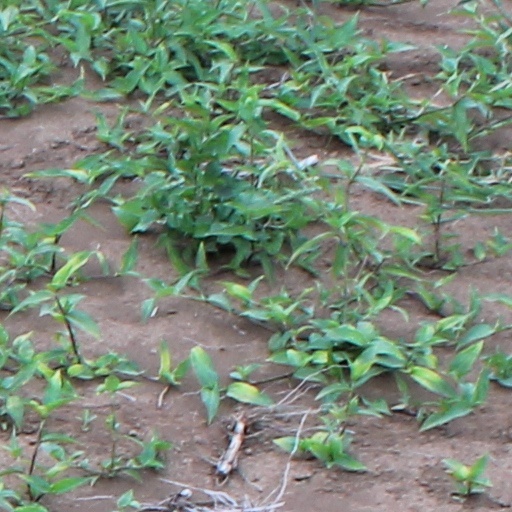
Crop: wheat